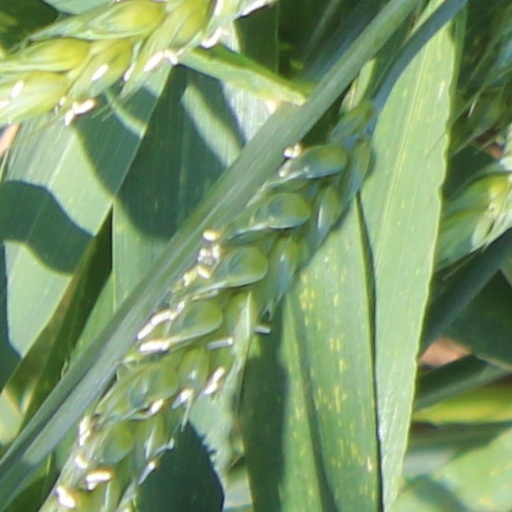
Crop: wheat